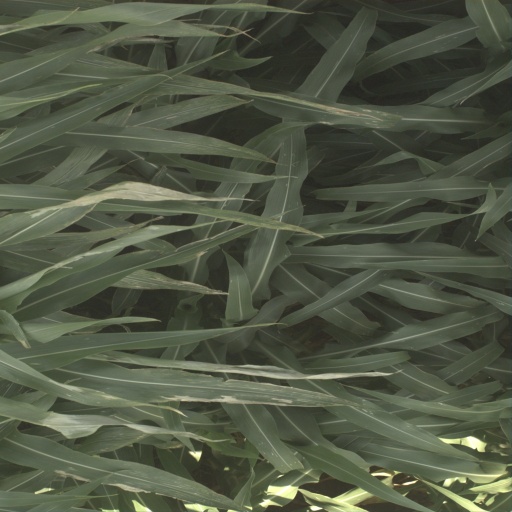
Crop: sorghum